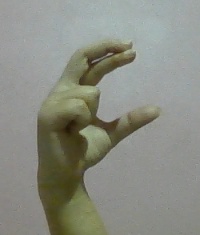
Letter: thal